William Stafford (British Army officer)

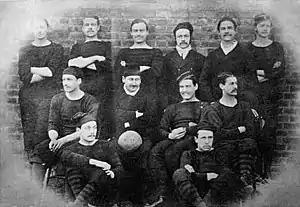
The Royal Engineers team of 1875. Stafford is third from the left in the back row.

On joining the Royal Engineers in 1873, Stafford commenced playing association football, becoming a "resolute forward, working to the very last", although he was "a little too fond of a charge". At this time, the Royal Engineers were among the top football teams in England, having reached the final of the first FA Cup tournament in 1872 and again two years later, finishing on both occasions as runners-up. In the run to the 1875 final, Stafford scored twice in the early rounds in a 5–0 victory over Cambridge University and in the next match, a 3–2 victory over Clapham Rovers. This set up a hard-fought semi-final against Oxford University in which the Engineers emerged victorious with a 1–1 draw followed by a 1–0 victory in the replay, thus reaching the FA Cup Final for the third time in four years.